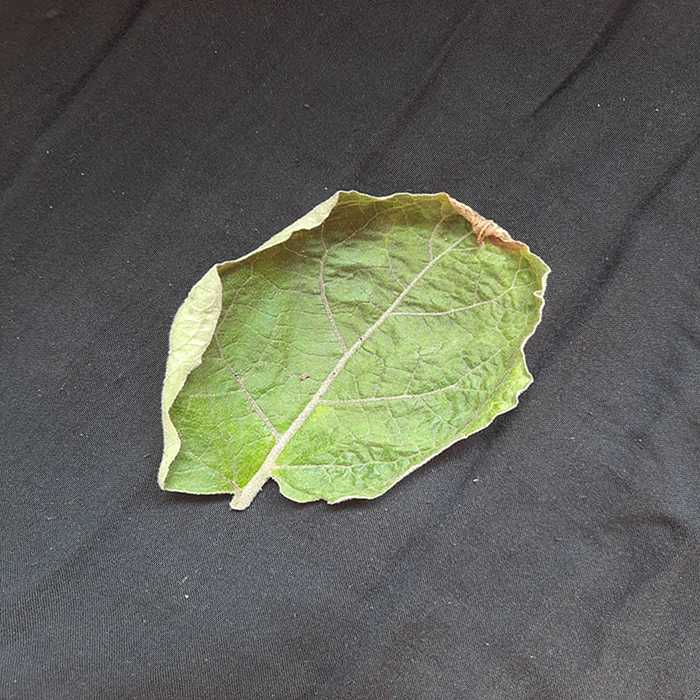
Plant: Eggplant
Label: Eggplant begomovirus